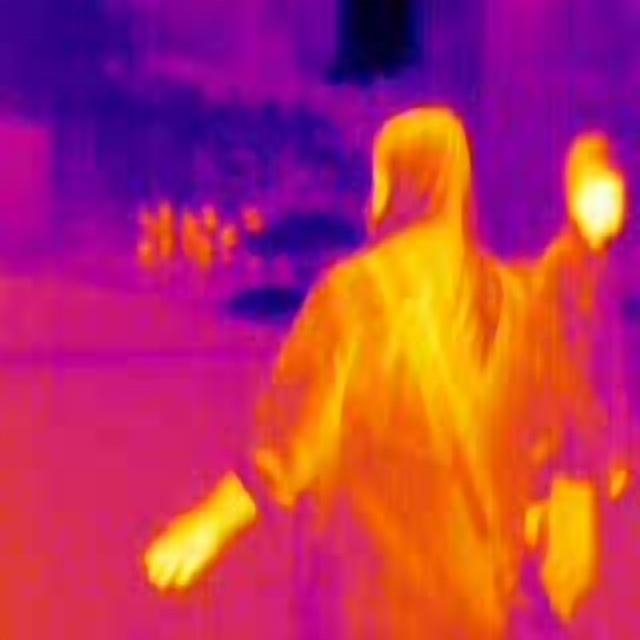
Detected objects:
label: person
label: person